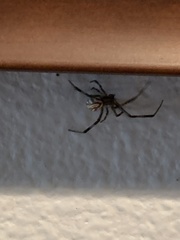
Species: Lactrodectus_hesperus